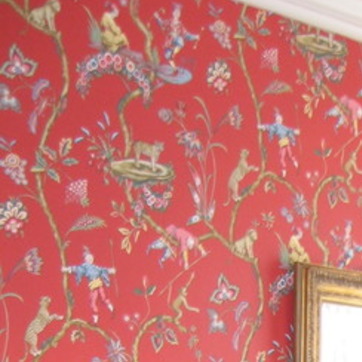
Material: wallpaper